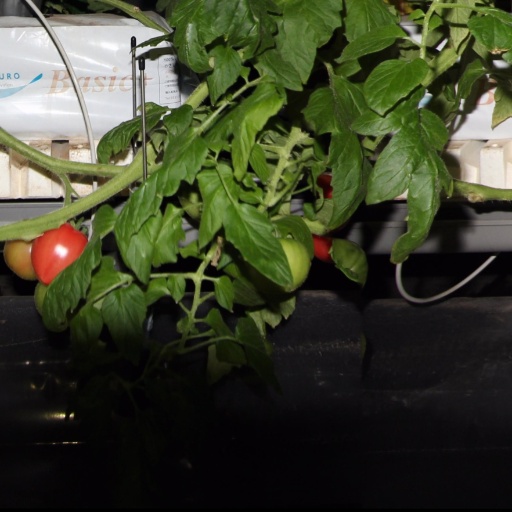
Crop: tomato